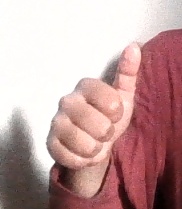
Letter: aleff